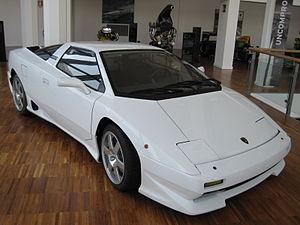
Musée Lamborghini - Prototype P 140 - V10 - 1988